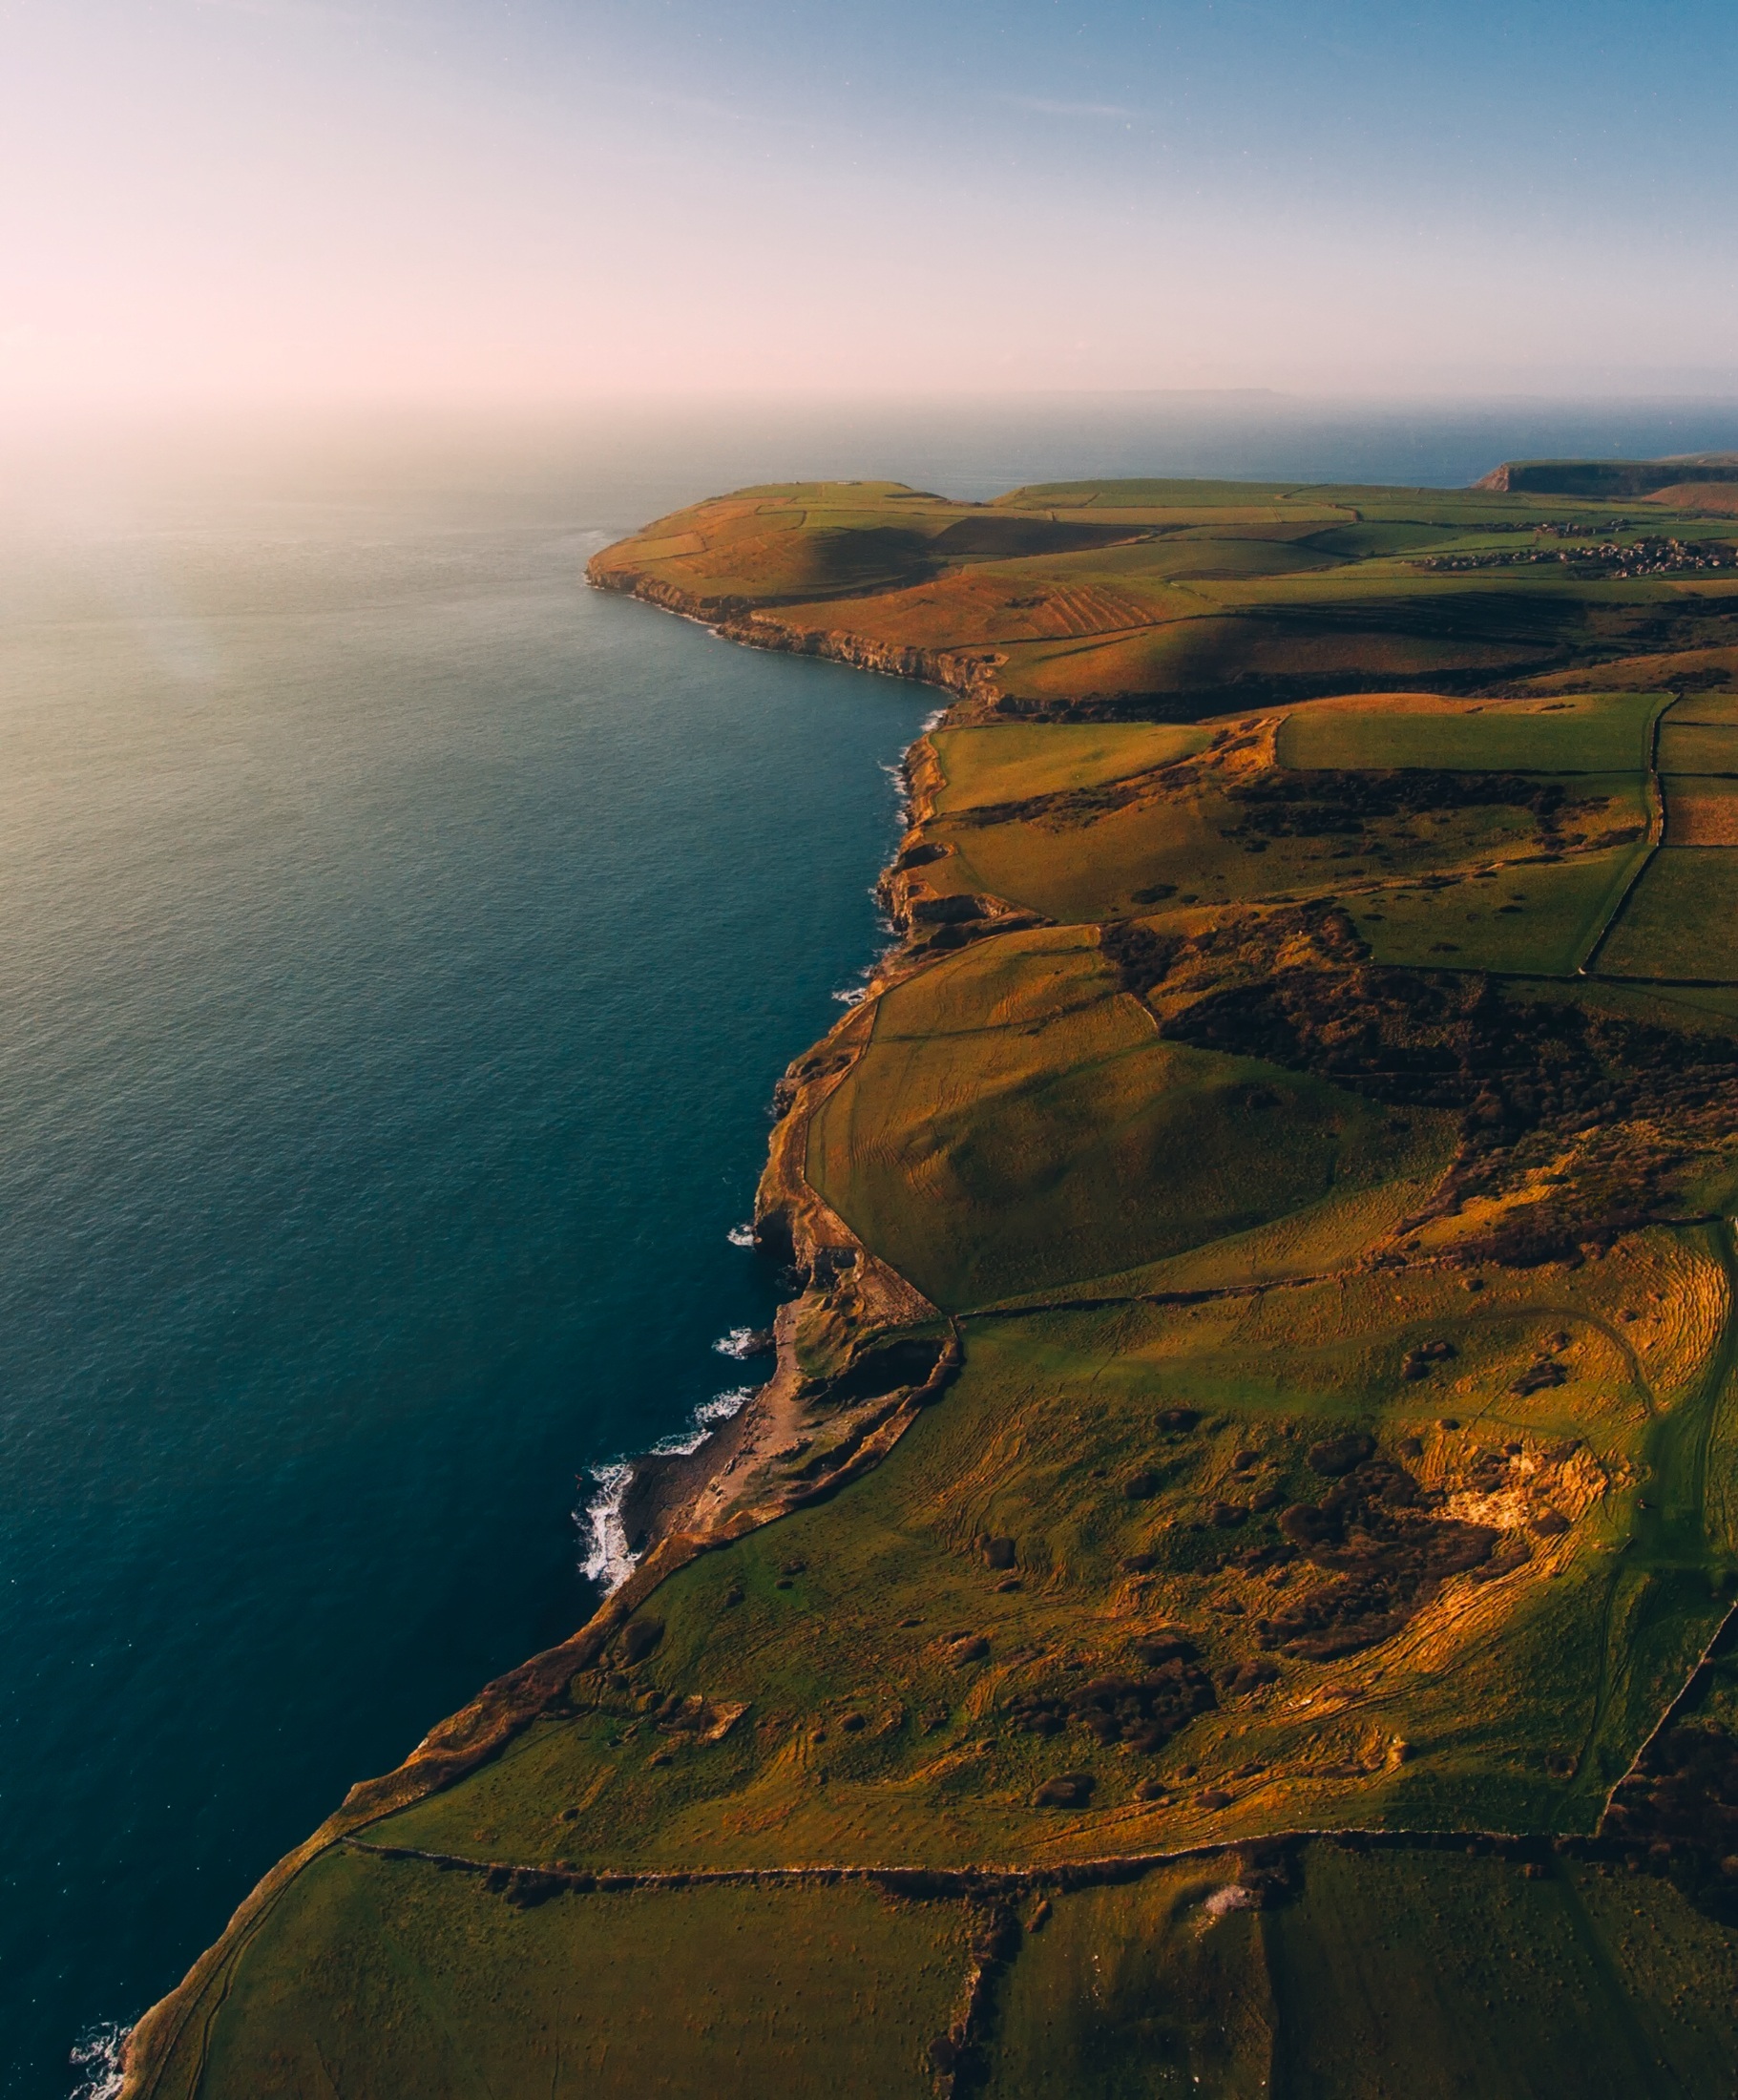
landscape, sea, coast, nature, ocean, horizon, cloud, sky, sunrise, sunset, photography, morning, hill, shore, dawn, coastline, cliff, seaside, dusk, evening, reflection, tower, scenic, flight, bay, reservoir, tourism, terrain, body of water, outdoors, uk, england, hills, hdr, cape, great britain, aerial photography, swanage, atmospheric phenomenon, atmosphere of earth